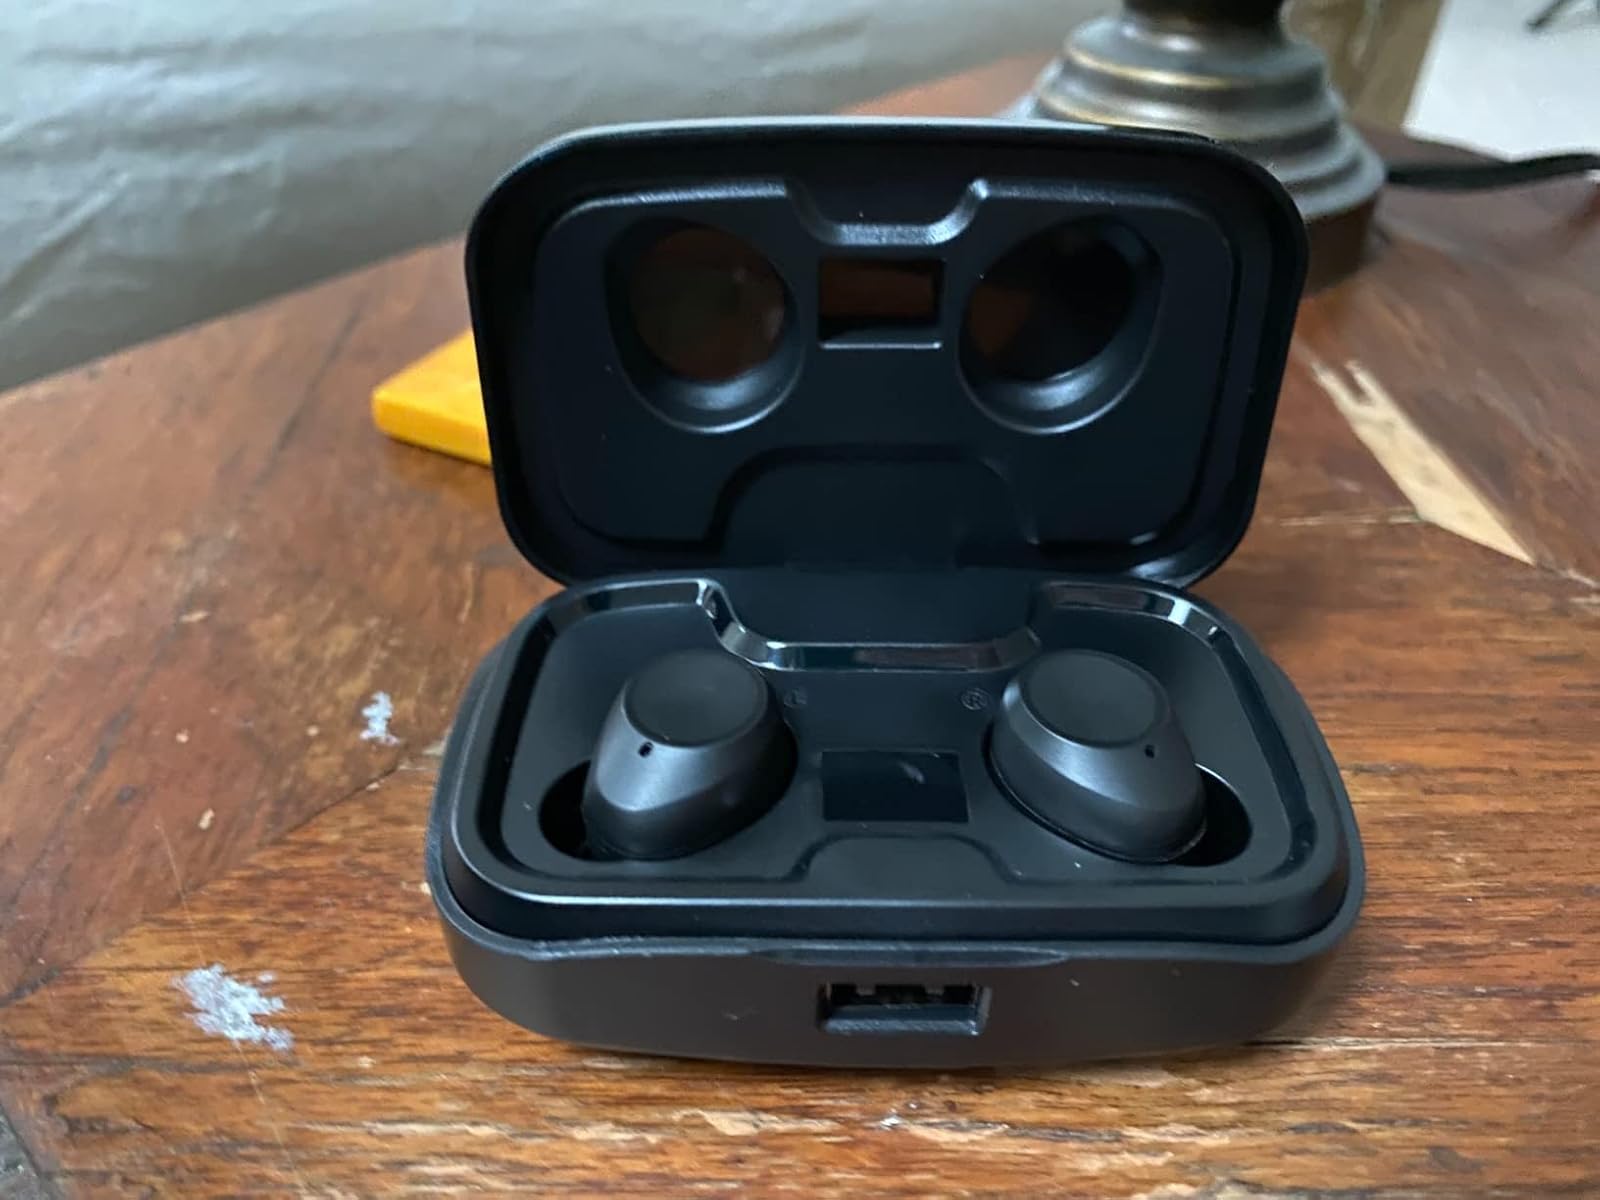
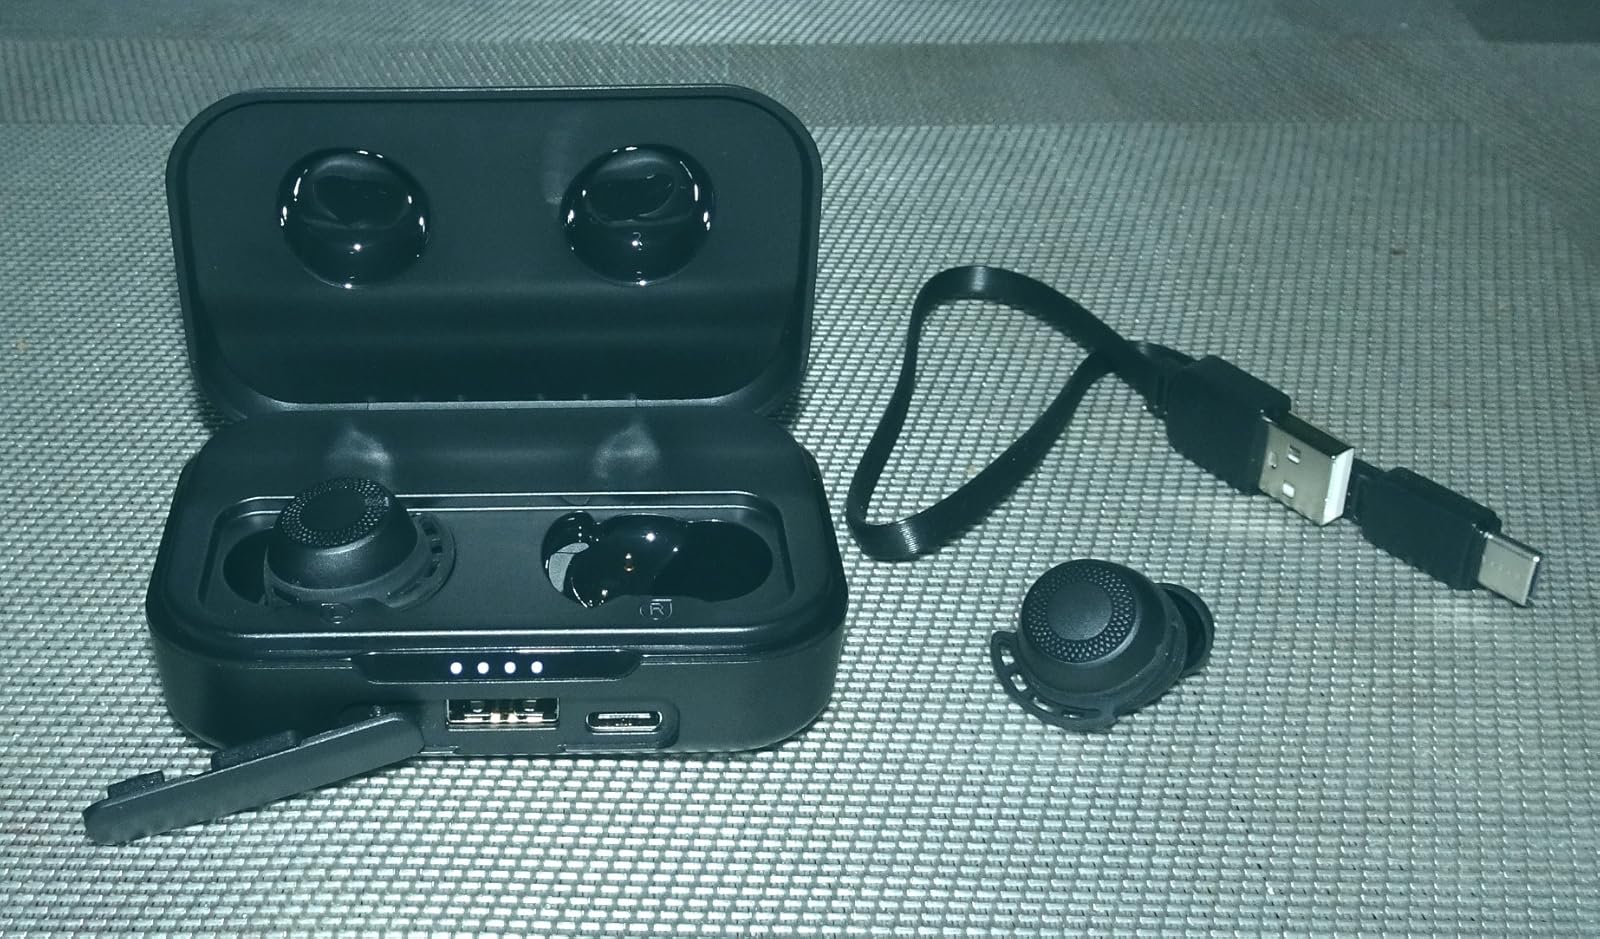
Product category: earbuds
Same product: no